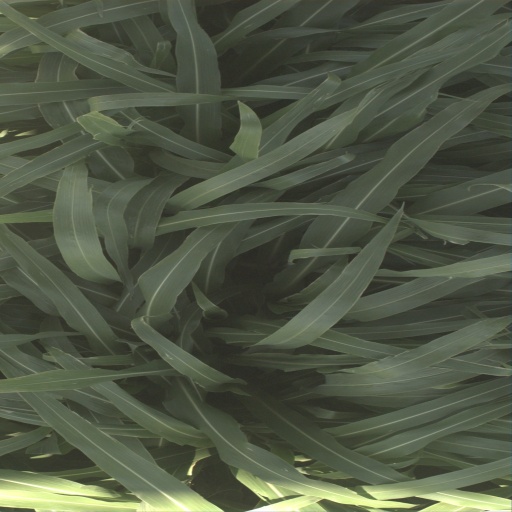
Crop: sorghum